Isuma

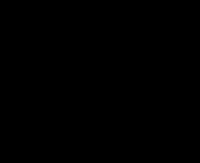

Isuma launched IsumaTV, an online platform, in 2008. A multimedia website and online portal for Inuit and Indigenous culture, it is dedicated to Indigenous filmmakers and is a free service. The site hosts films that put forth an aboriginal view and is intended to help Native communities around the world become connected.